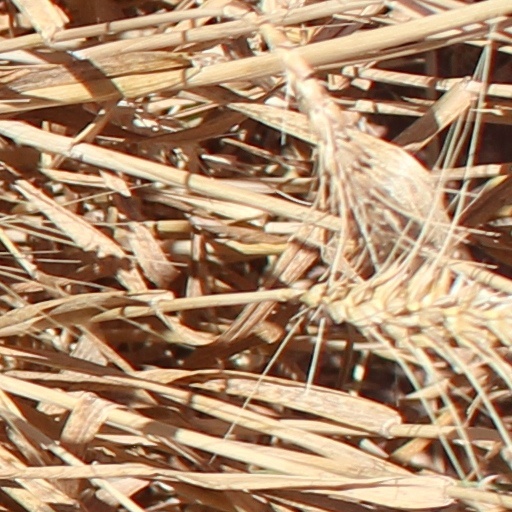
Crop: wheat